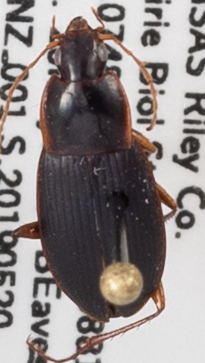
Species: Calathus opaculus
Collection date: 2019-05-20
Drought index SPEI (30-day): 2.09
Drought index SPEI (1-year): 1.45
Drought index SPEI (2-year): -0.17